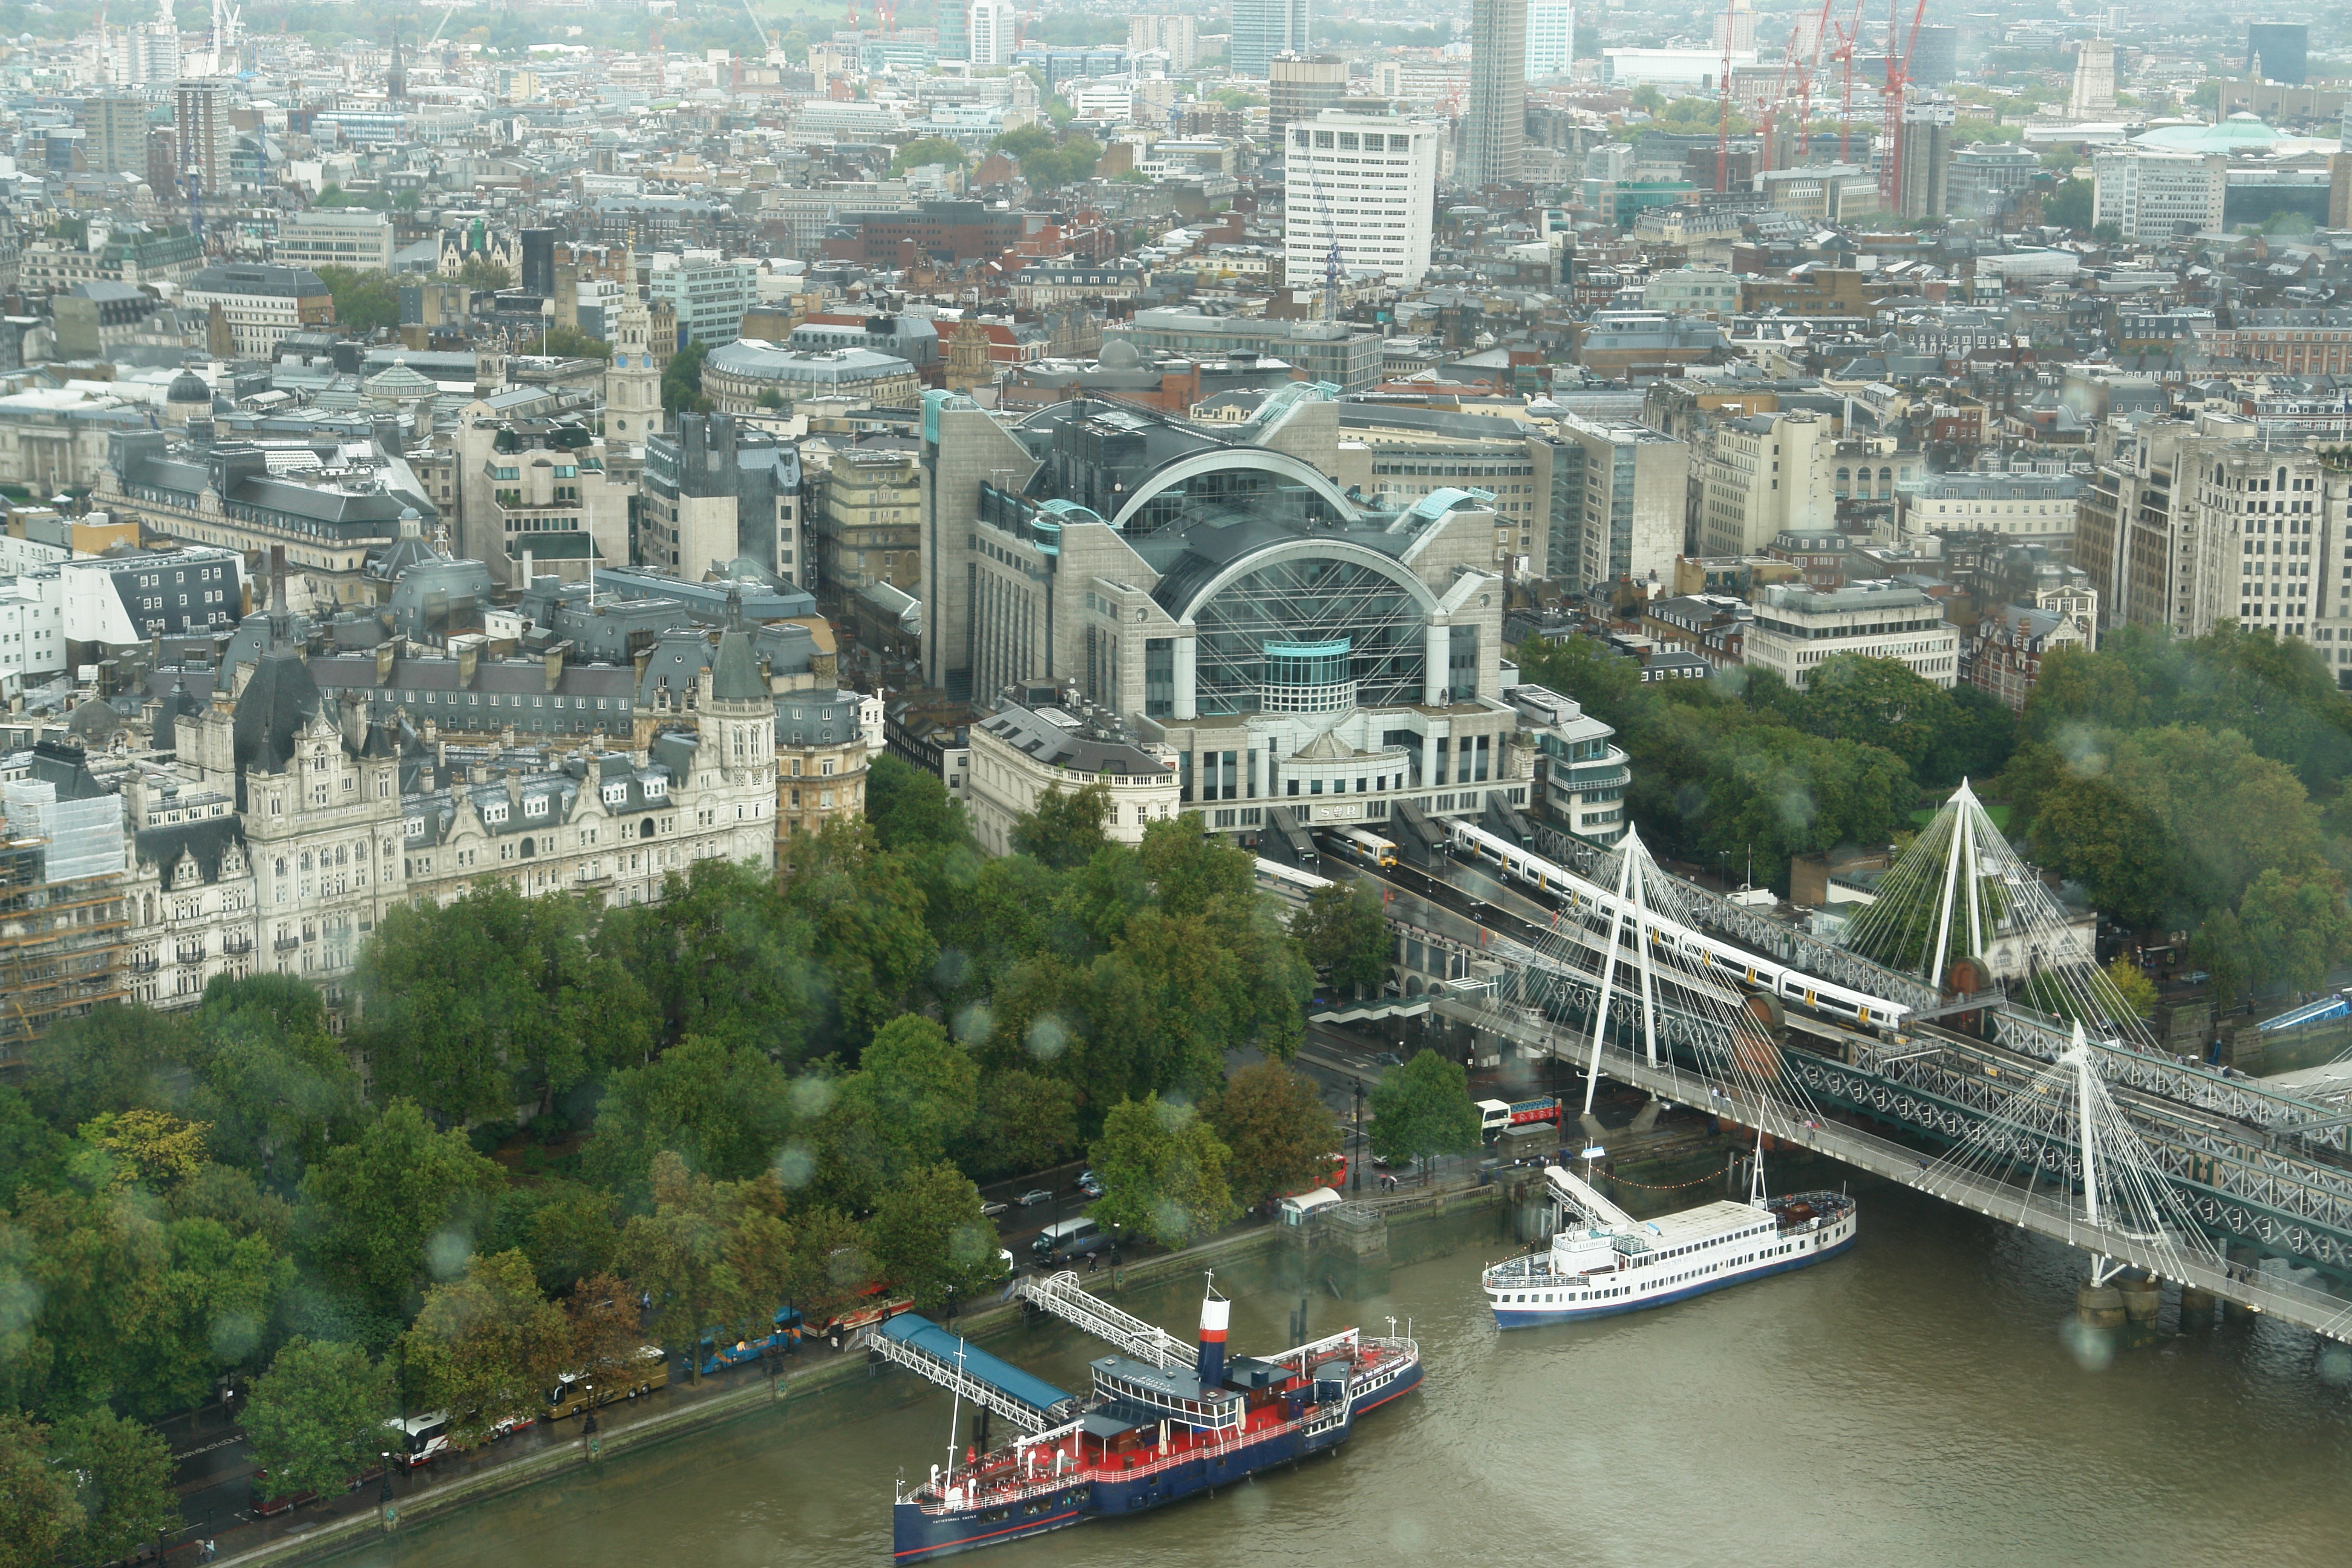
skyline, view, river, canal, cityscape, vehicle, london eye, waterway, england, london, bird's eye view, aerial photography, metropolitan area